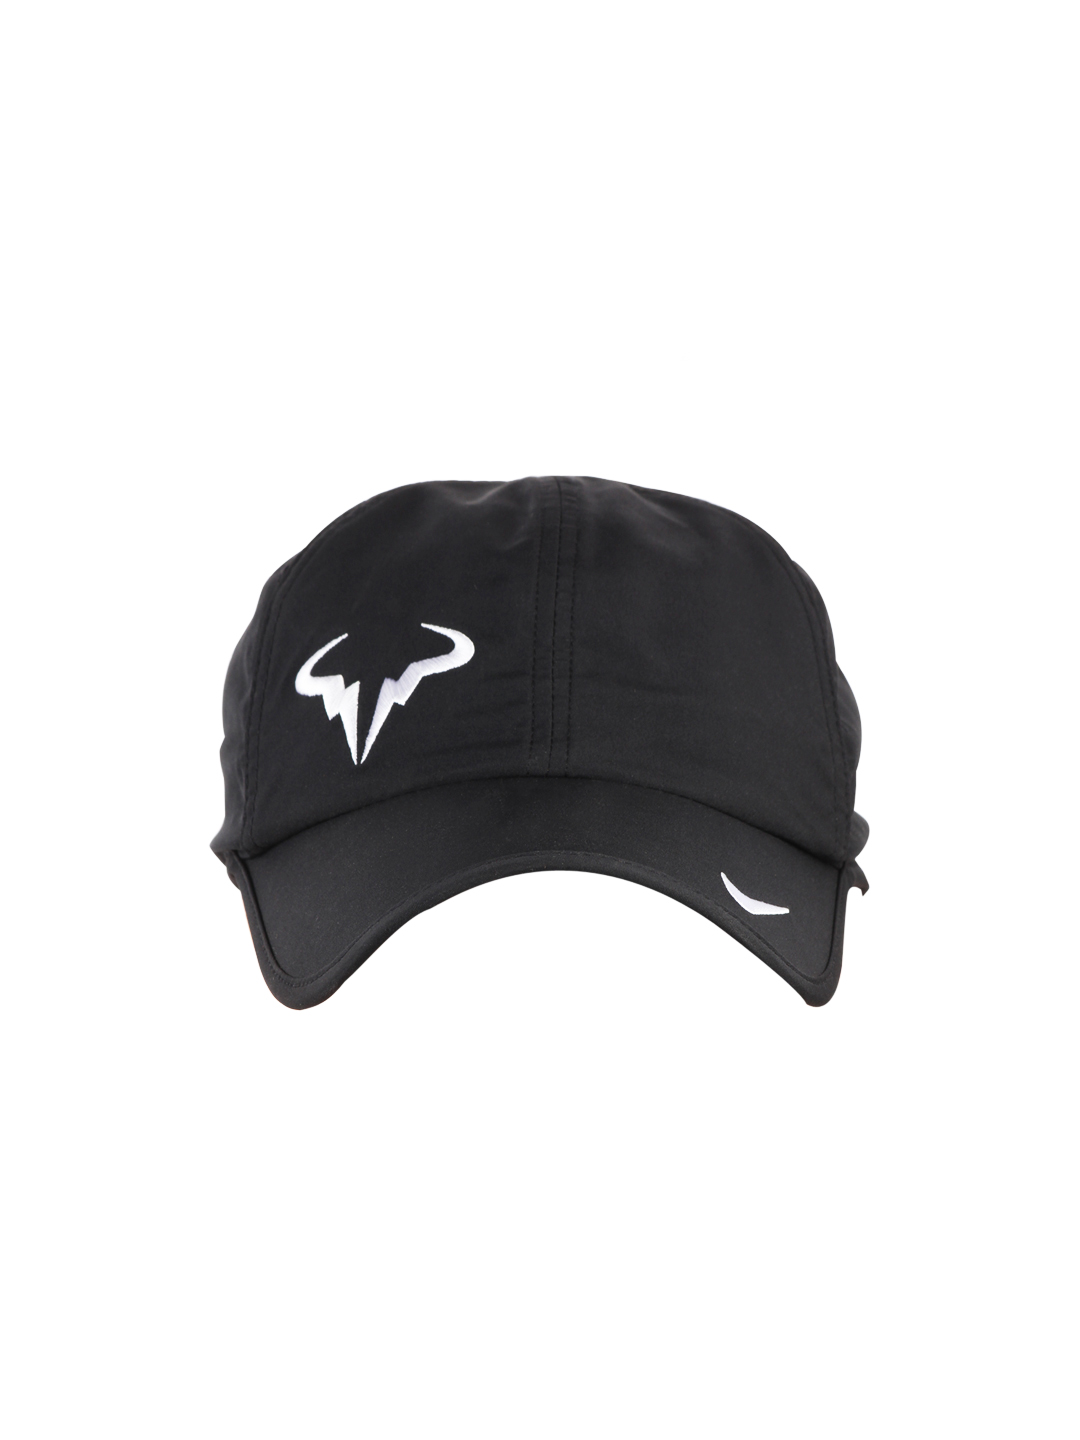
Nike Unisex Black Cap
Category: Accessories / Headwear / Caps
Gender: Unisex
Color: Black
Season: Winter 2015
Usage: Casual